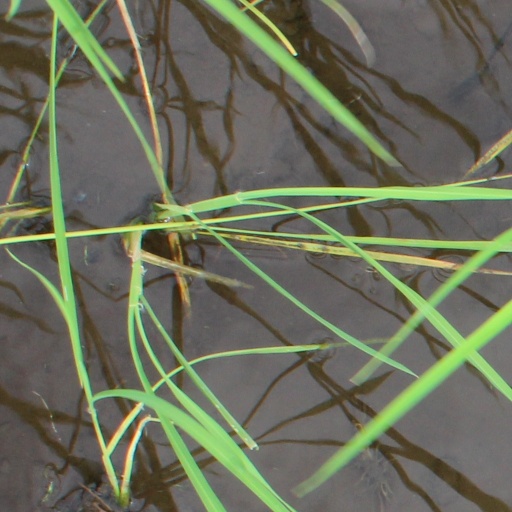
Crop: rice